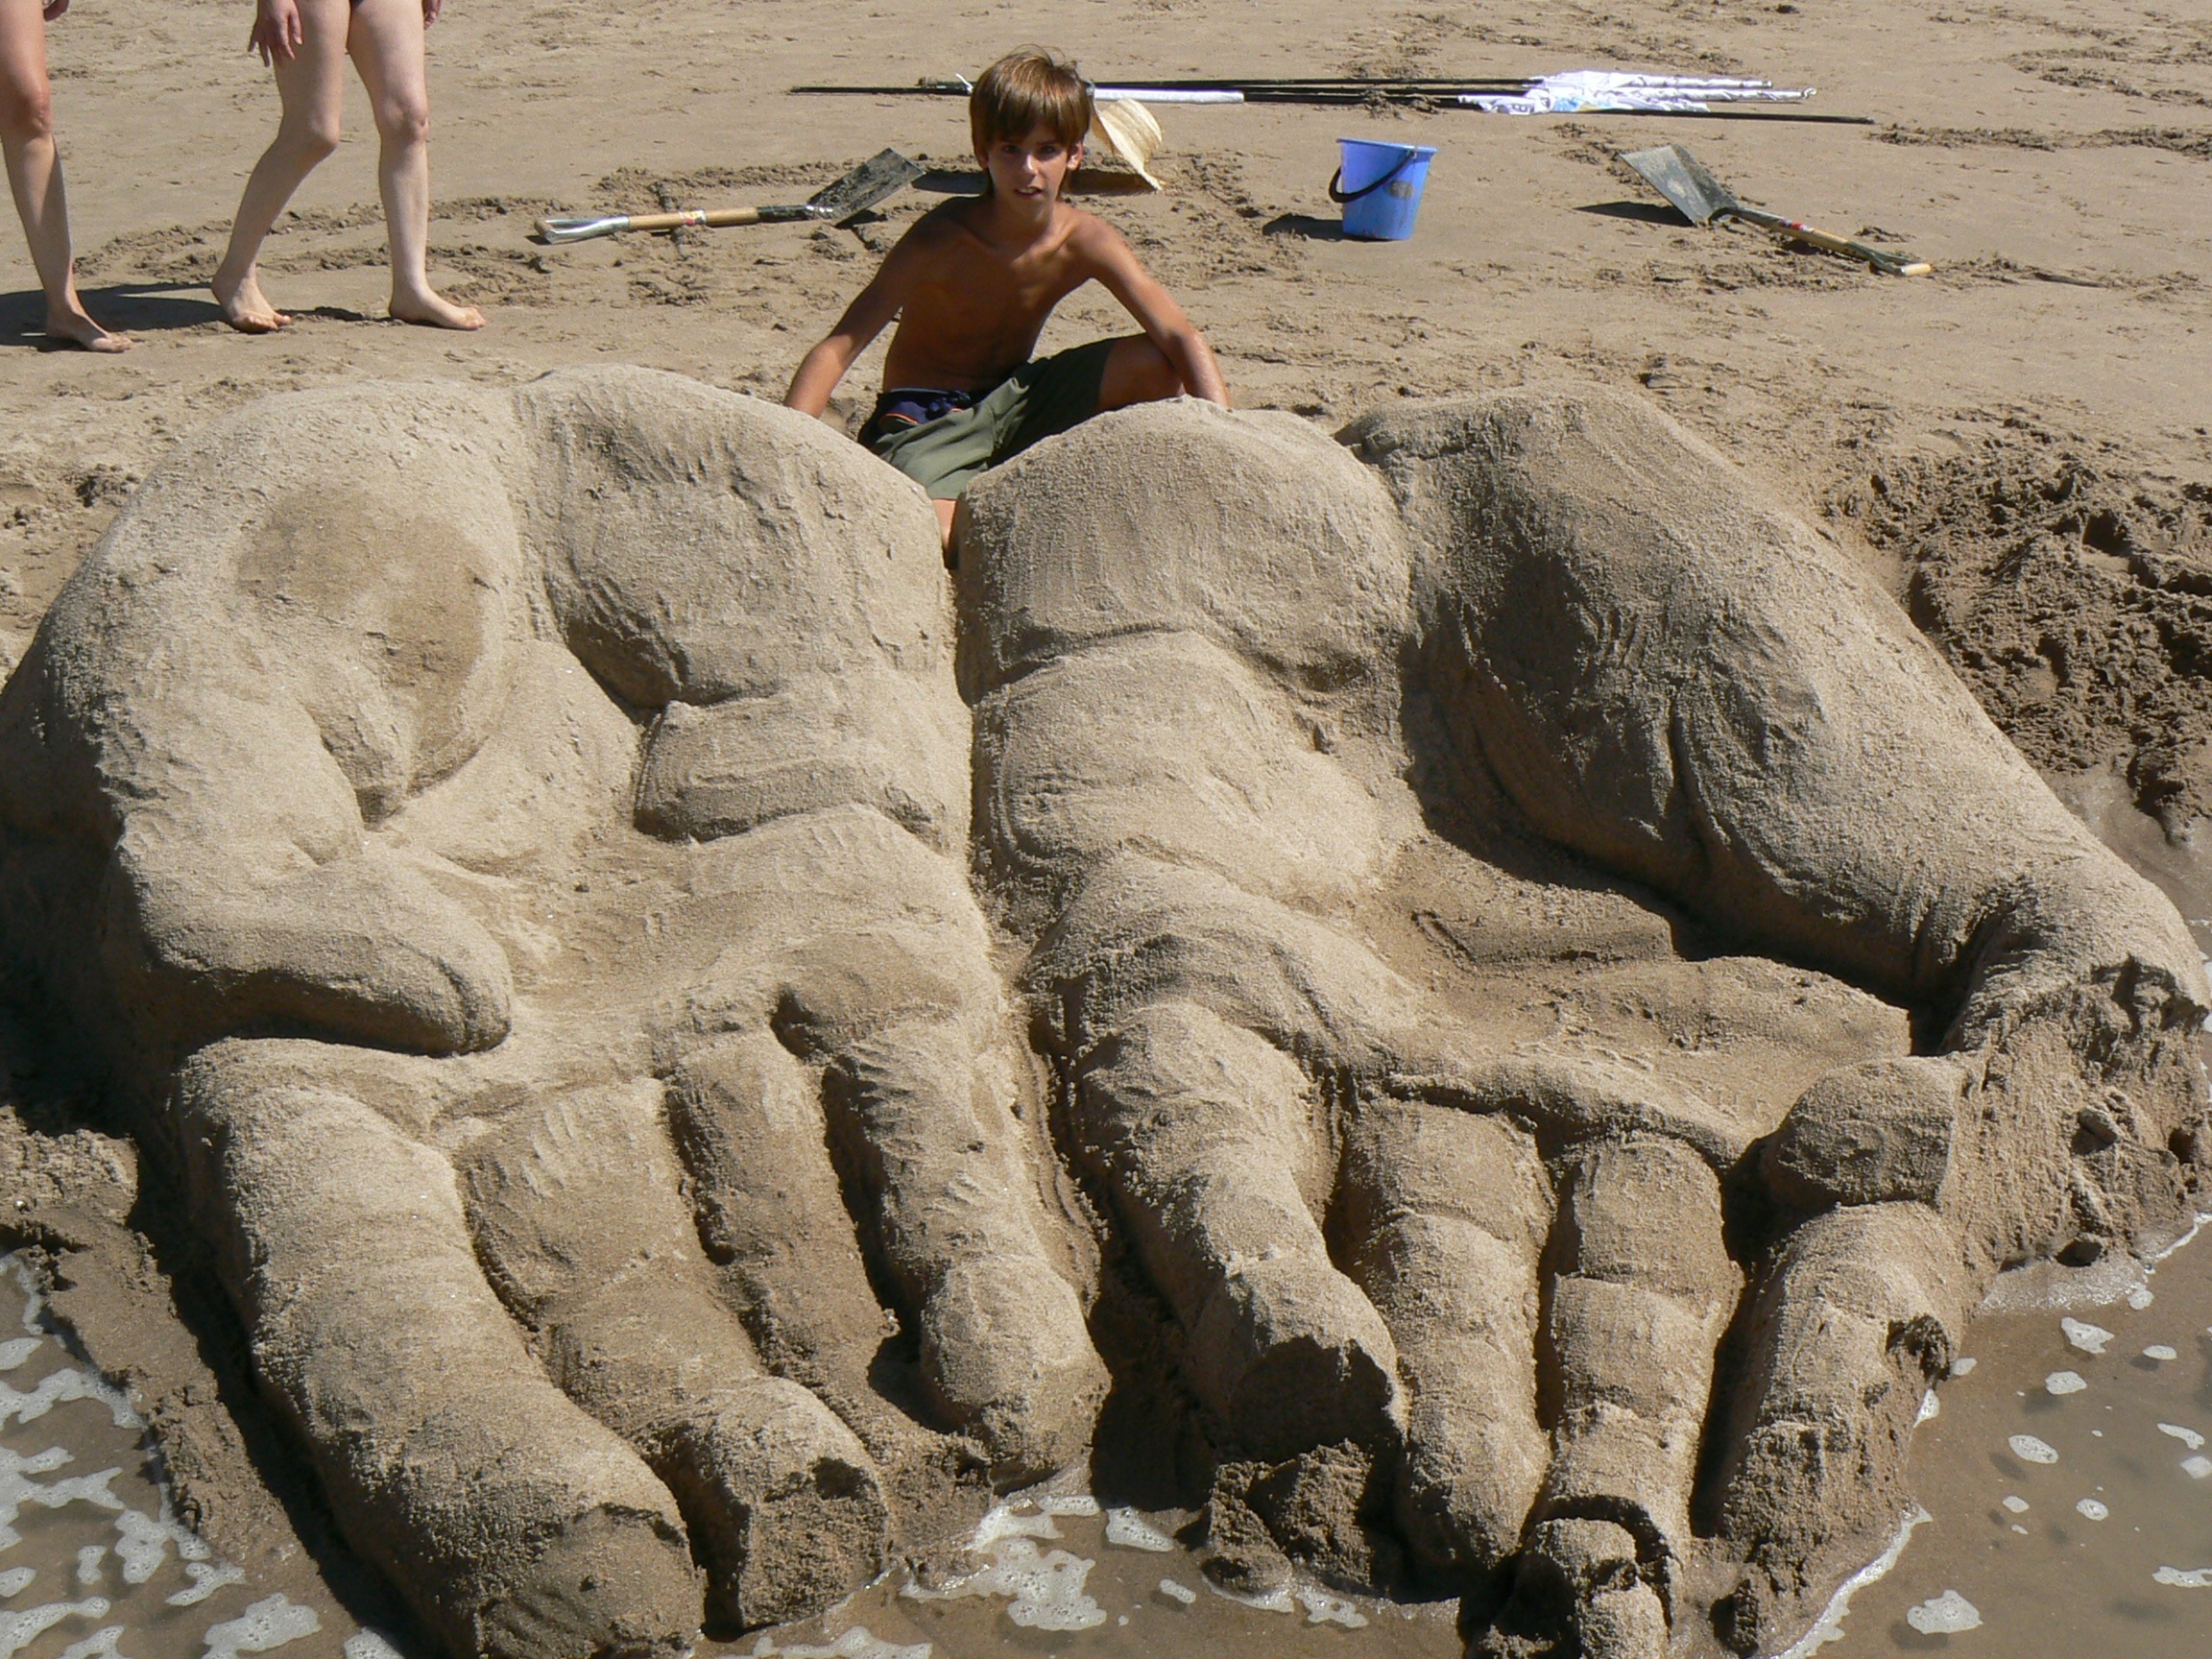
beach, sand, rock, summer, statue, mud, holiday, material, sculpture, art, geology, temple, hands, carving, beach sand, ancient history